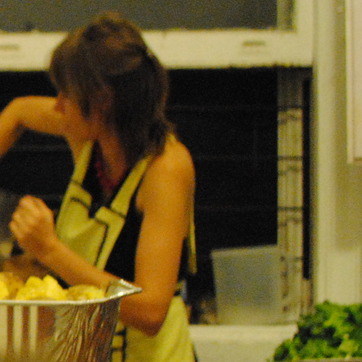
Material: skin